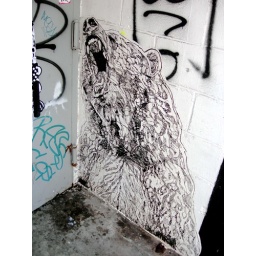
bear in a door way